Rubber's Lover

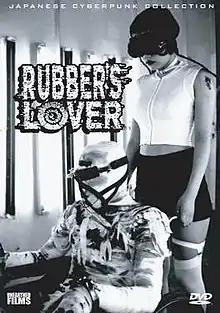
DVD Cover

is a 1996 black and white Japanese cyberpunk-horror film written and directed by Shozin Fukui (best known for "964 Pinocchio").